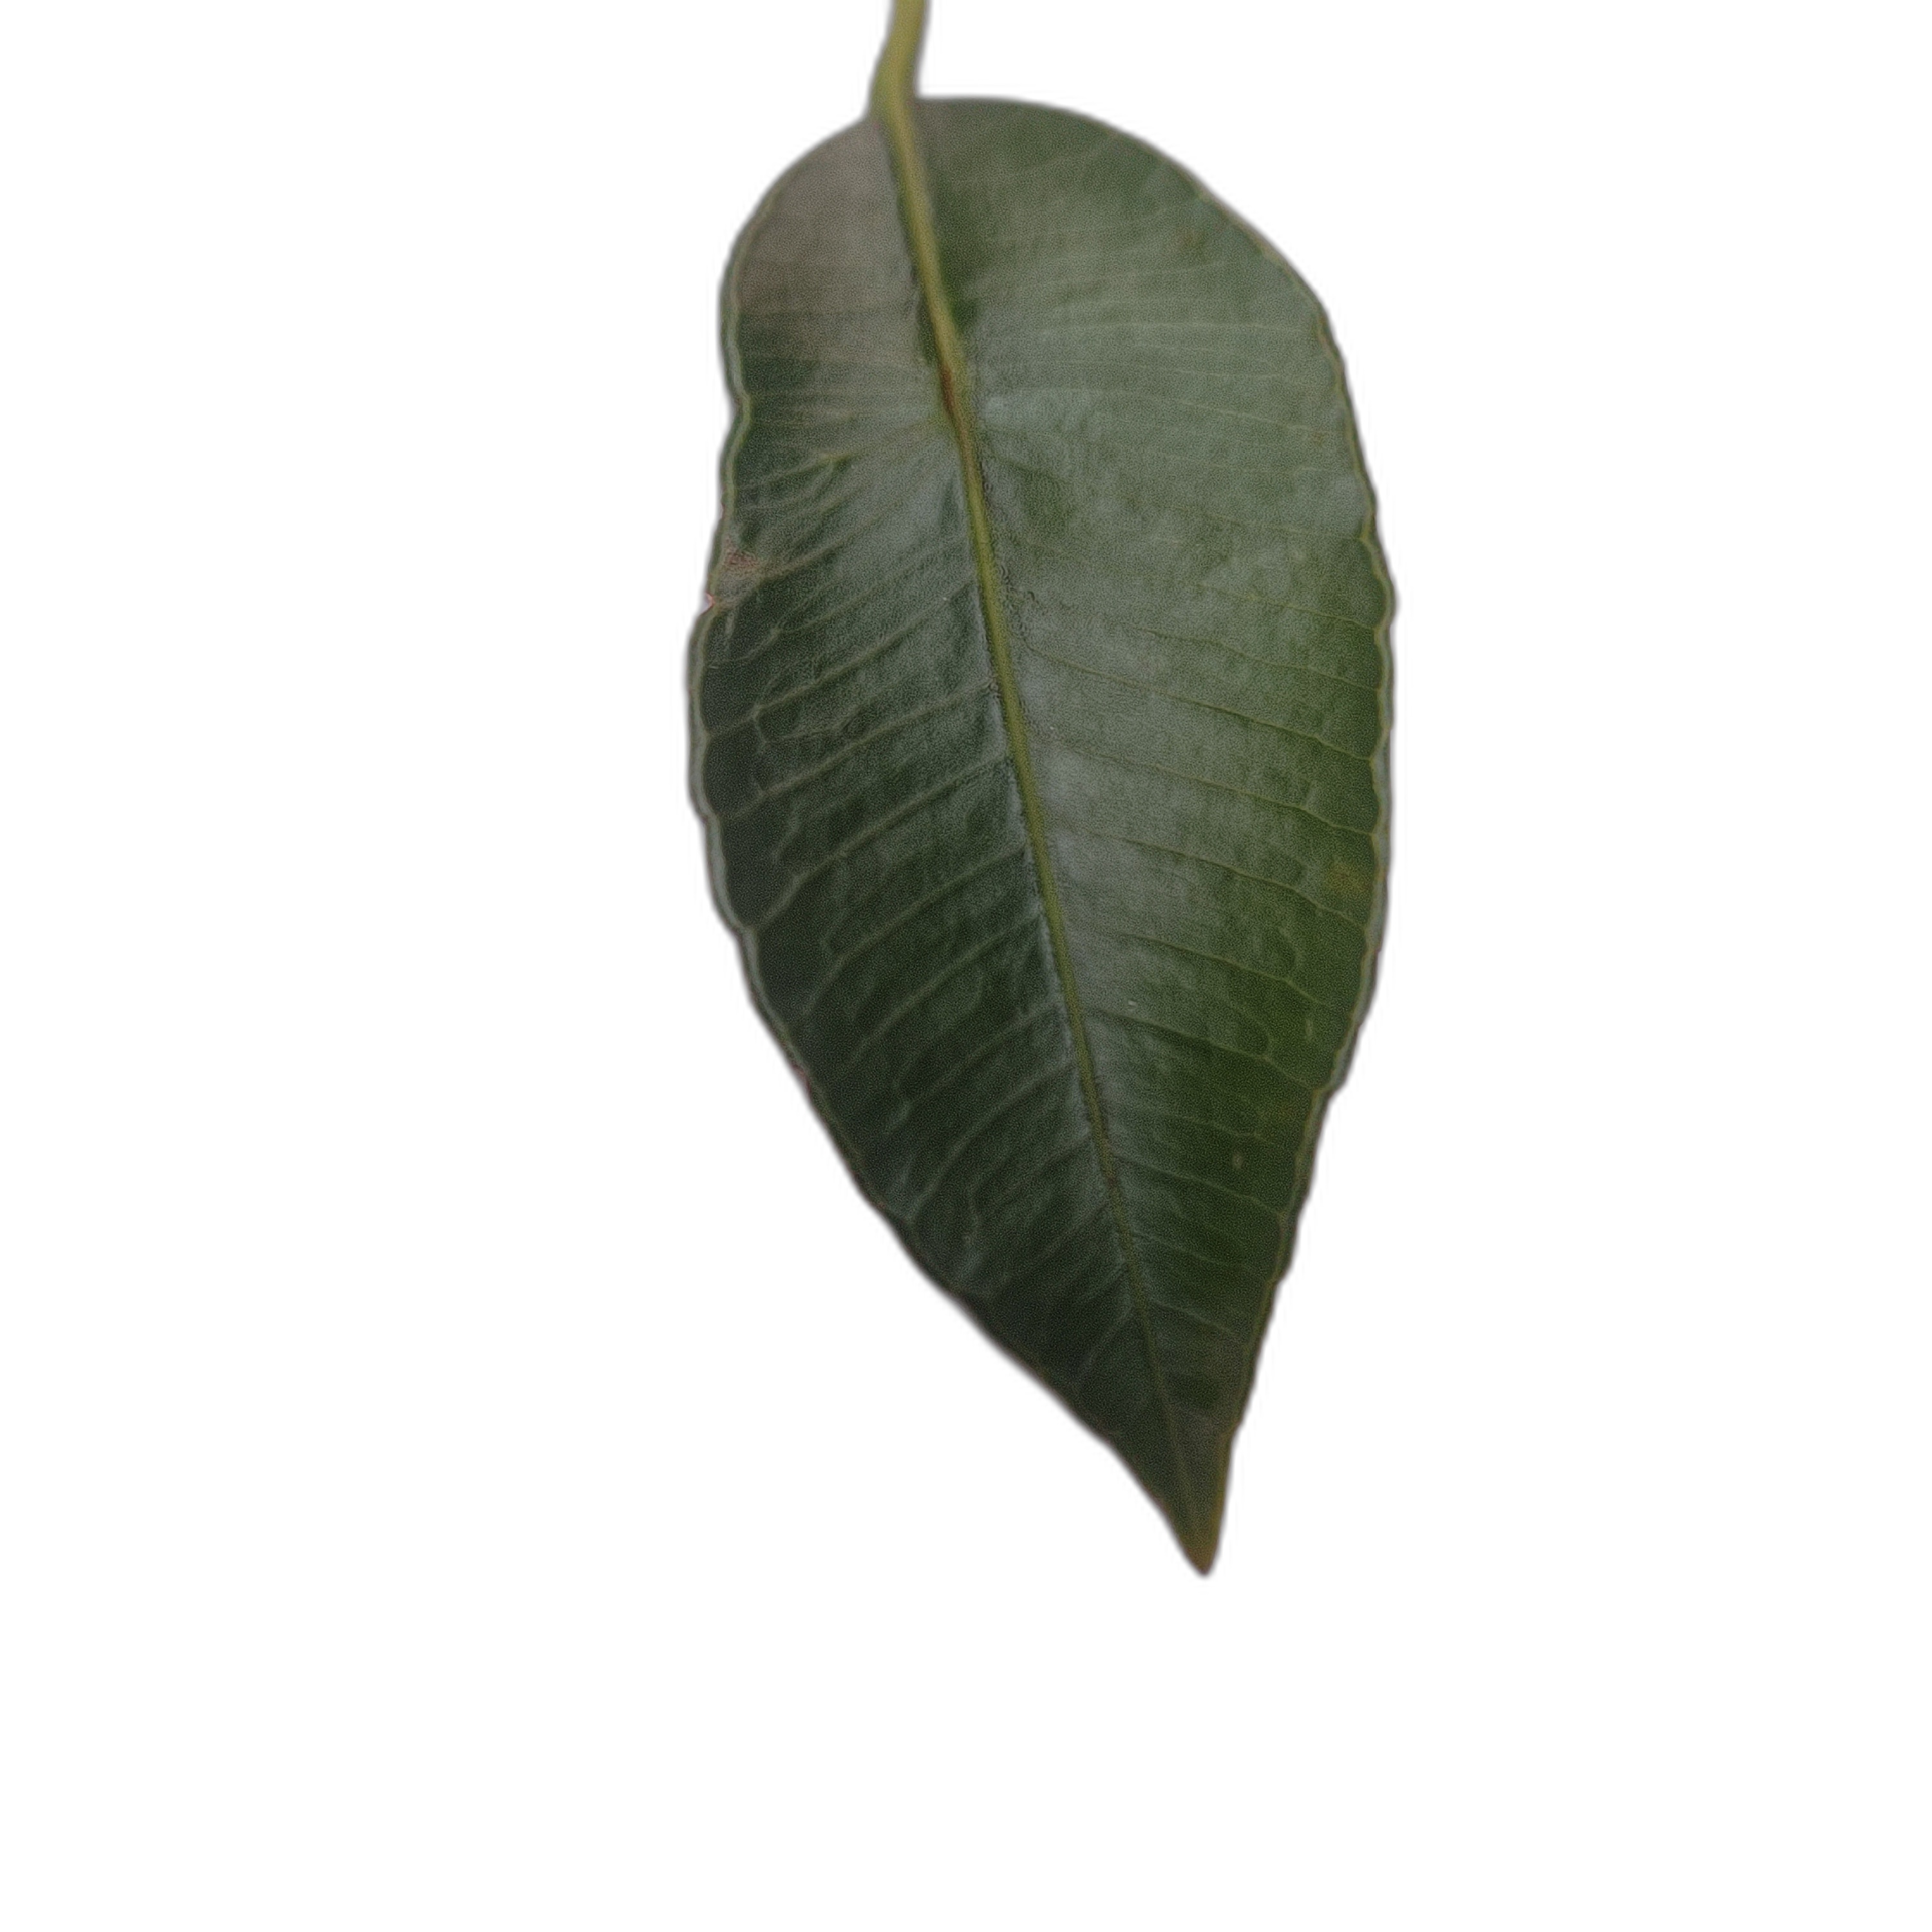
Label: healthy